Greg Brown (folk musician)

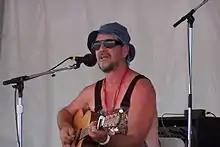
Greg Brown at the Falcon Ridge Folk Festival in 2004

Gregory Dane Brown (born July 2, 1949) is an American folk singer-songwriter and guitarist from Iowa.